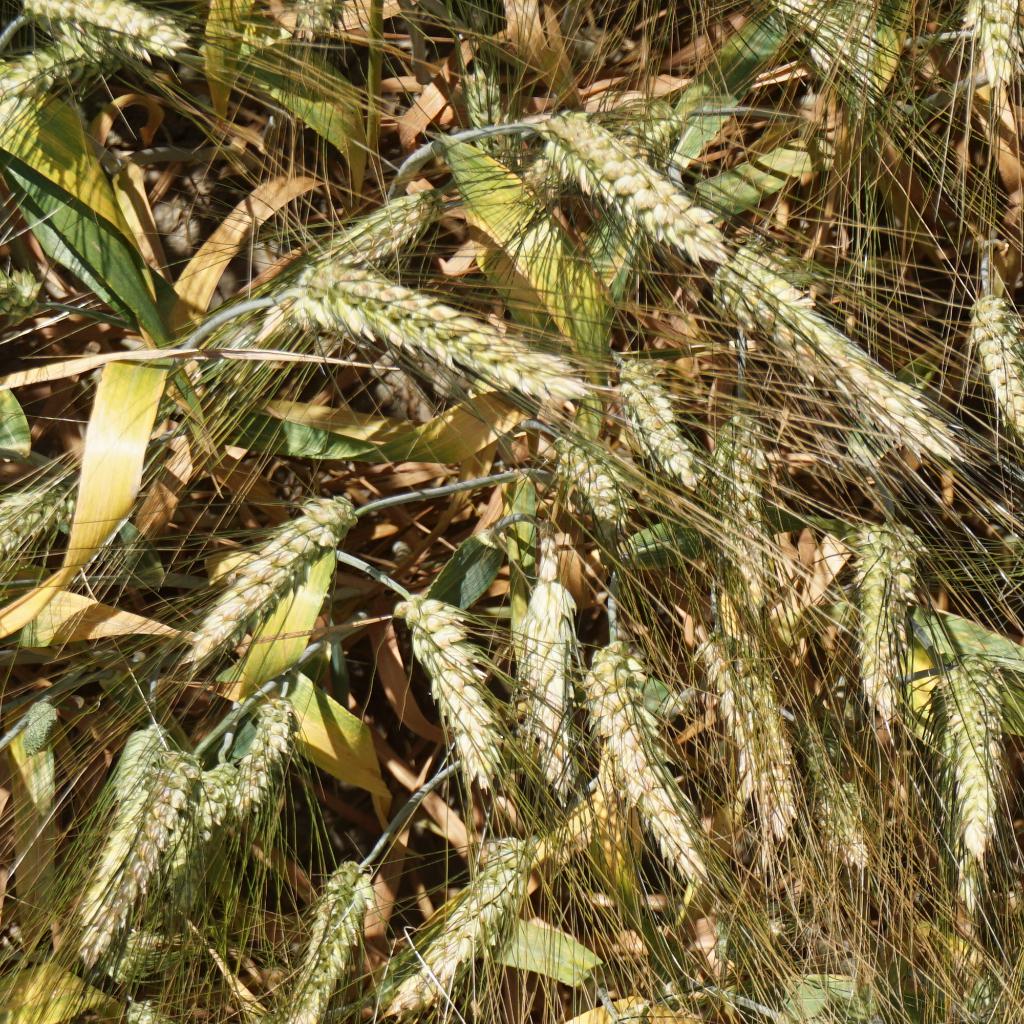
Country: France
Location: Gréoux
Wheat development stage: Filling - Ripening